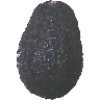
Label: Avocado ripe 1